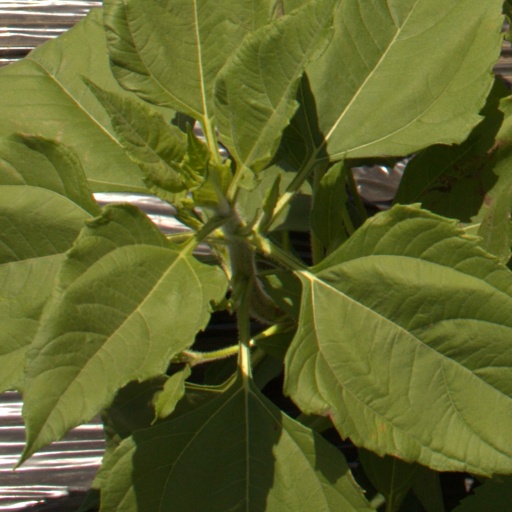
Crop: Jerusalem artichoke